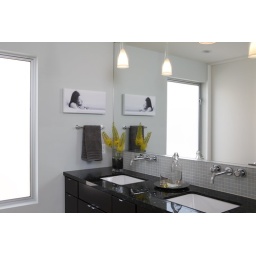
A B&amp;amp;W photo of a mother and child create a timeless family bath in this beach house.